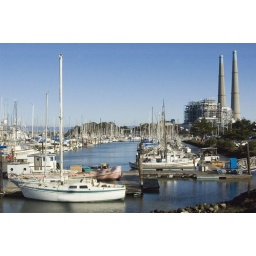
Moss Landing boat dock...great against the blue sky